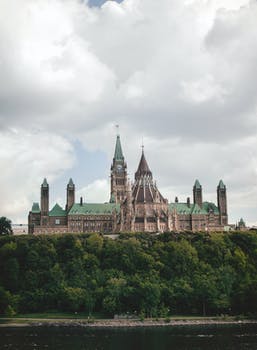
Label: No Watermark